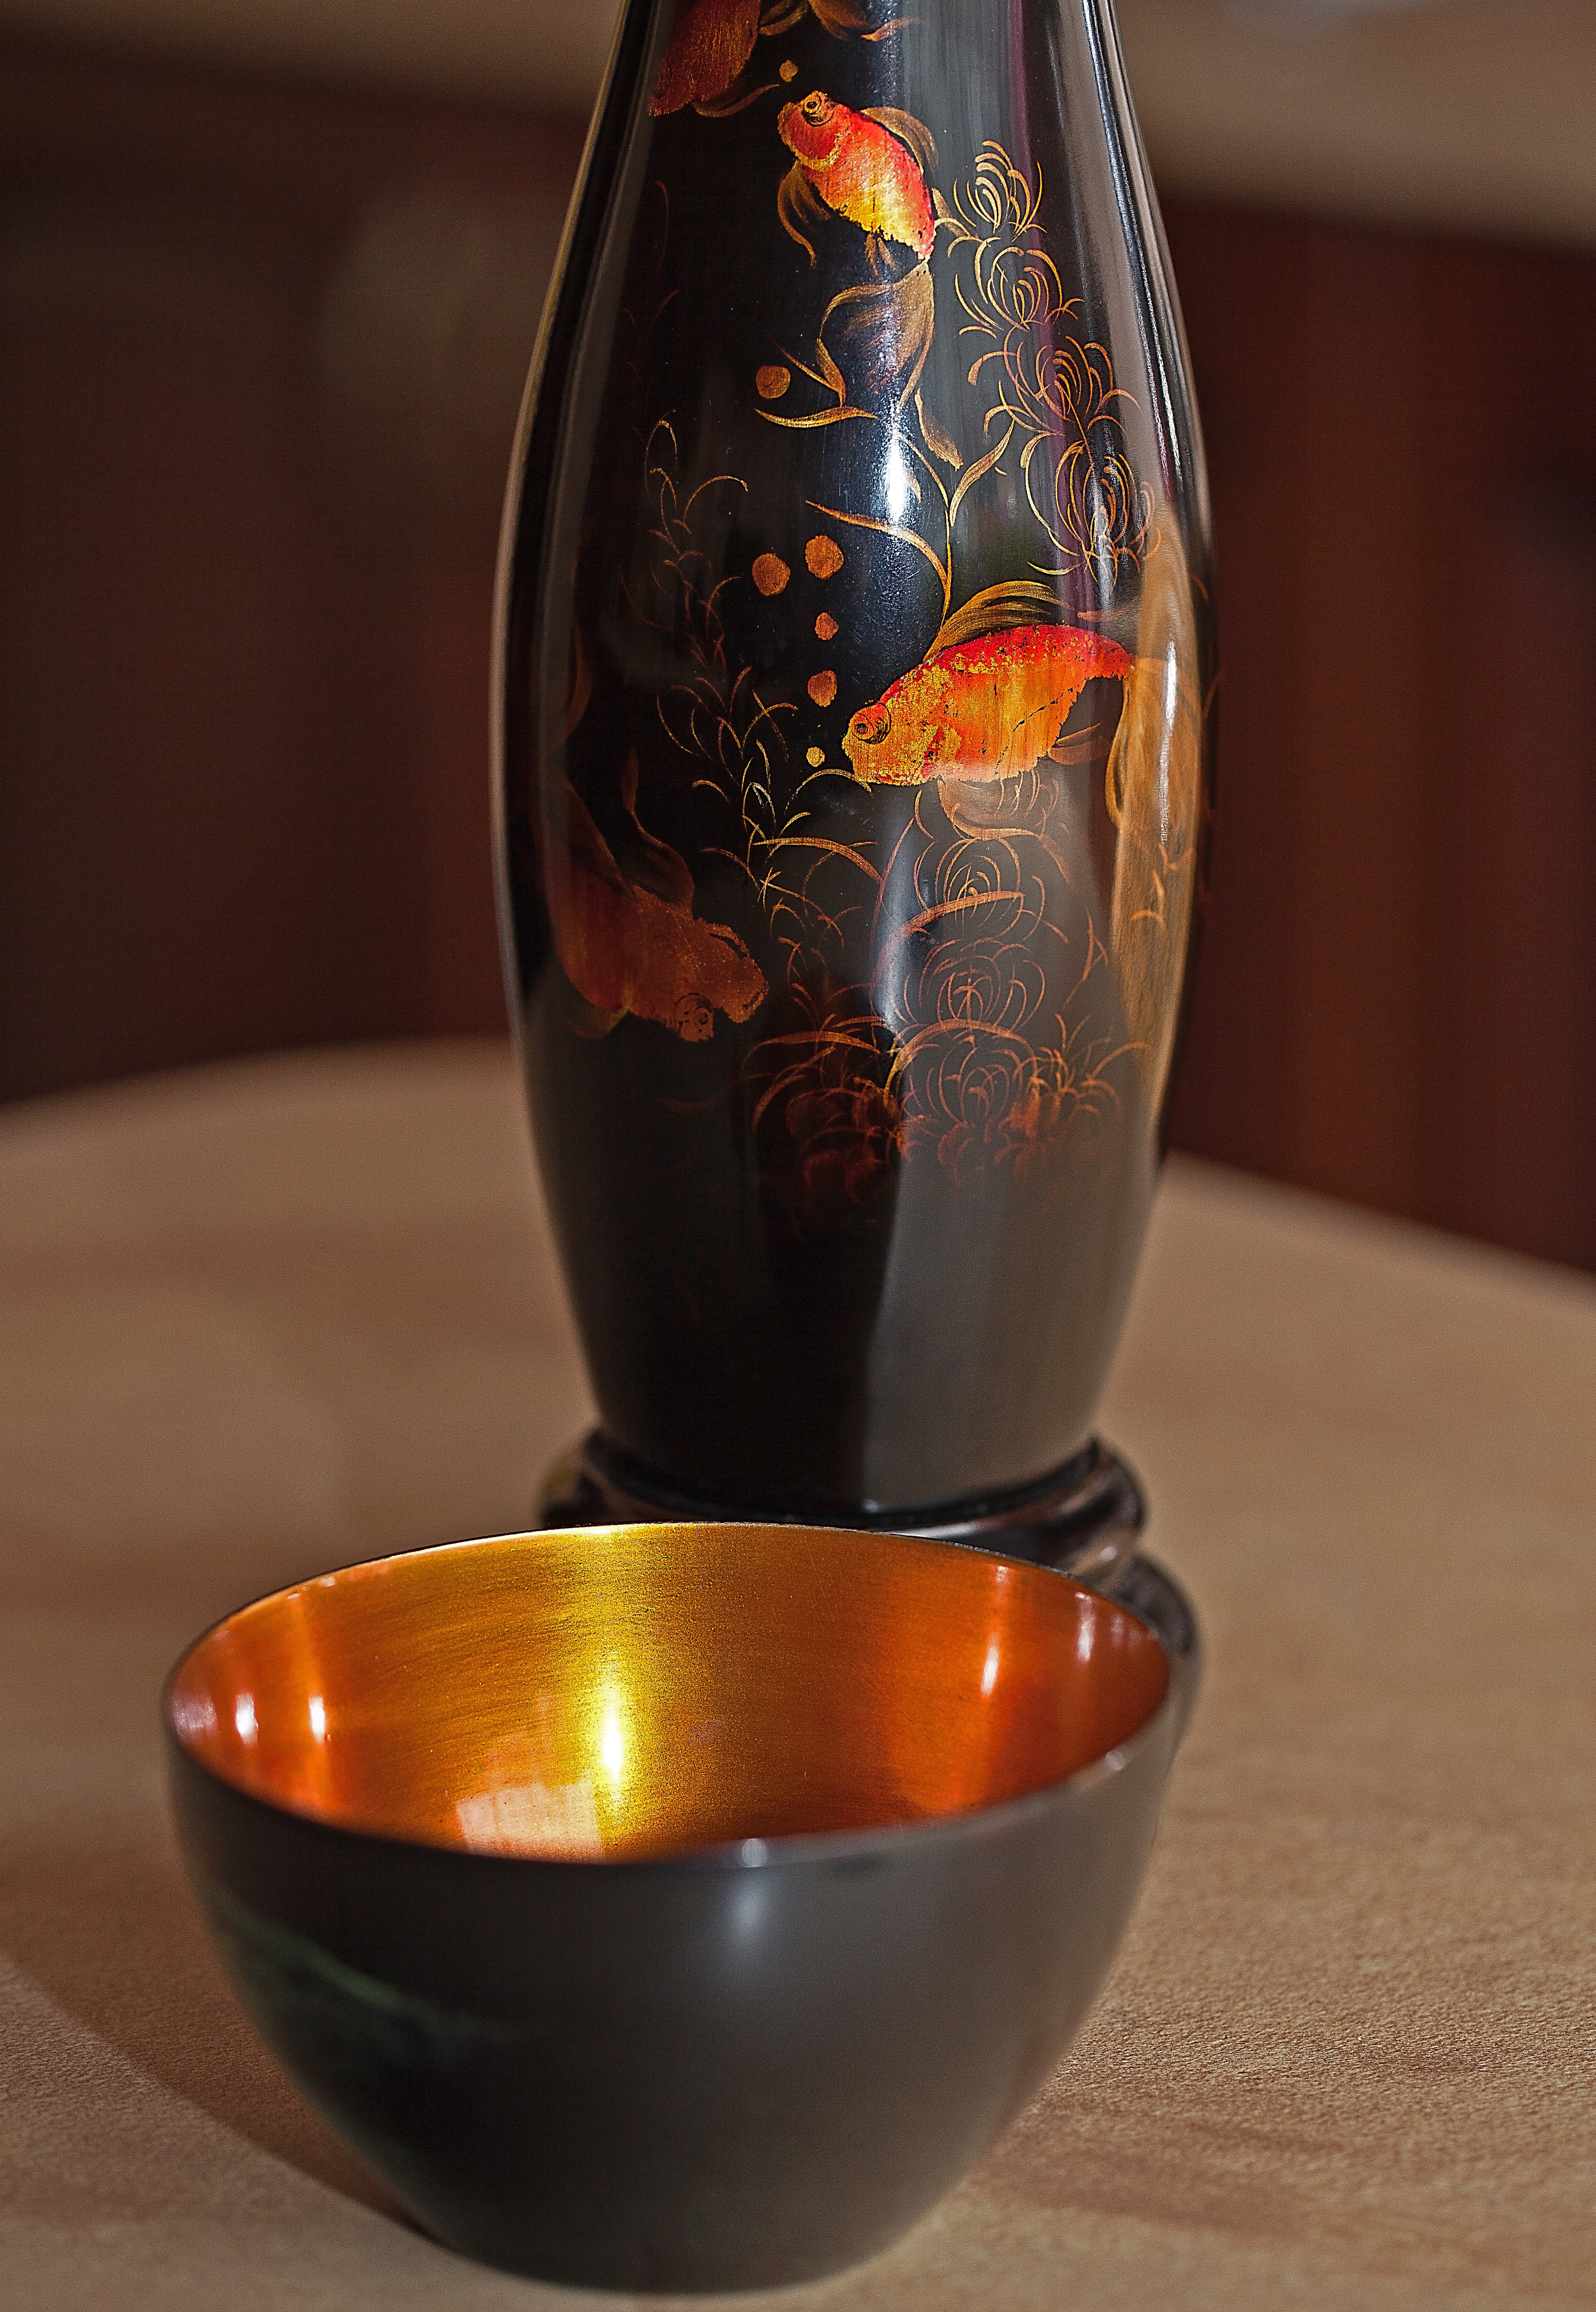
light, glass, vase, decoration, bowl, golden, chinese, reflection, ceramic, drink, black, pottery, painting, figure, japanese, gloss, the goblet, the delicacy, the addition of, flakon, a stylized, drawing on the vase, laka, drinkware